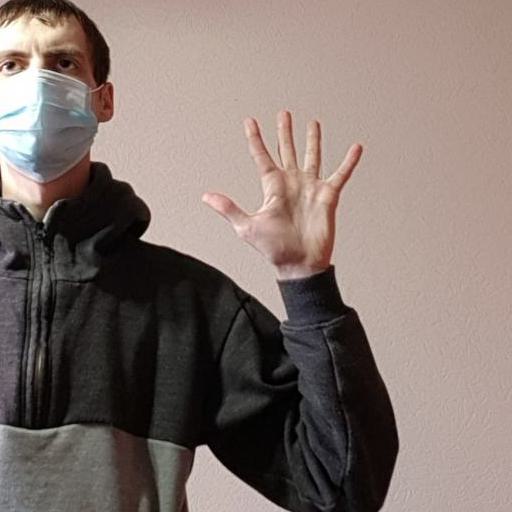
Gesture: palm